Bayan Sami Abdul Rahman

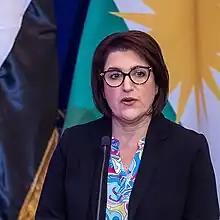
Rahman in 2023

Bayan Sami Abdul Rahman is the former Kurdistan Regional Government High Representative to the UK, and former representative to the United States and a member of the Kurdistan Democratic Party. The Financial Times has described her as "an ambassador without a country."